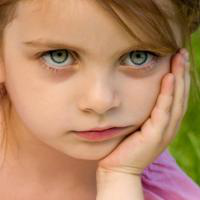
Age group: age 01-10